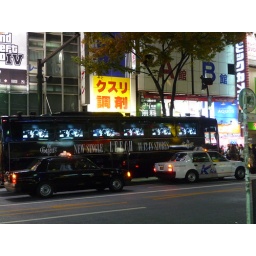
amazing bus with video screens in each window advertising band the Gazette